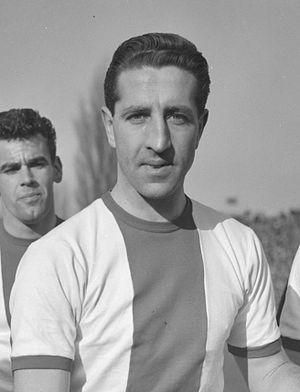
Ger van Mourik, né le 4 août 1931 à Amsterdam et mort le 19 janvier 2017, est un footballeur néerlandais qui évolue au poste de défenseur. Il fait partie du Club van 100.